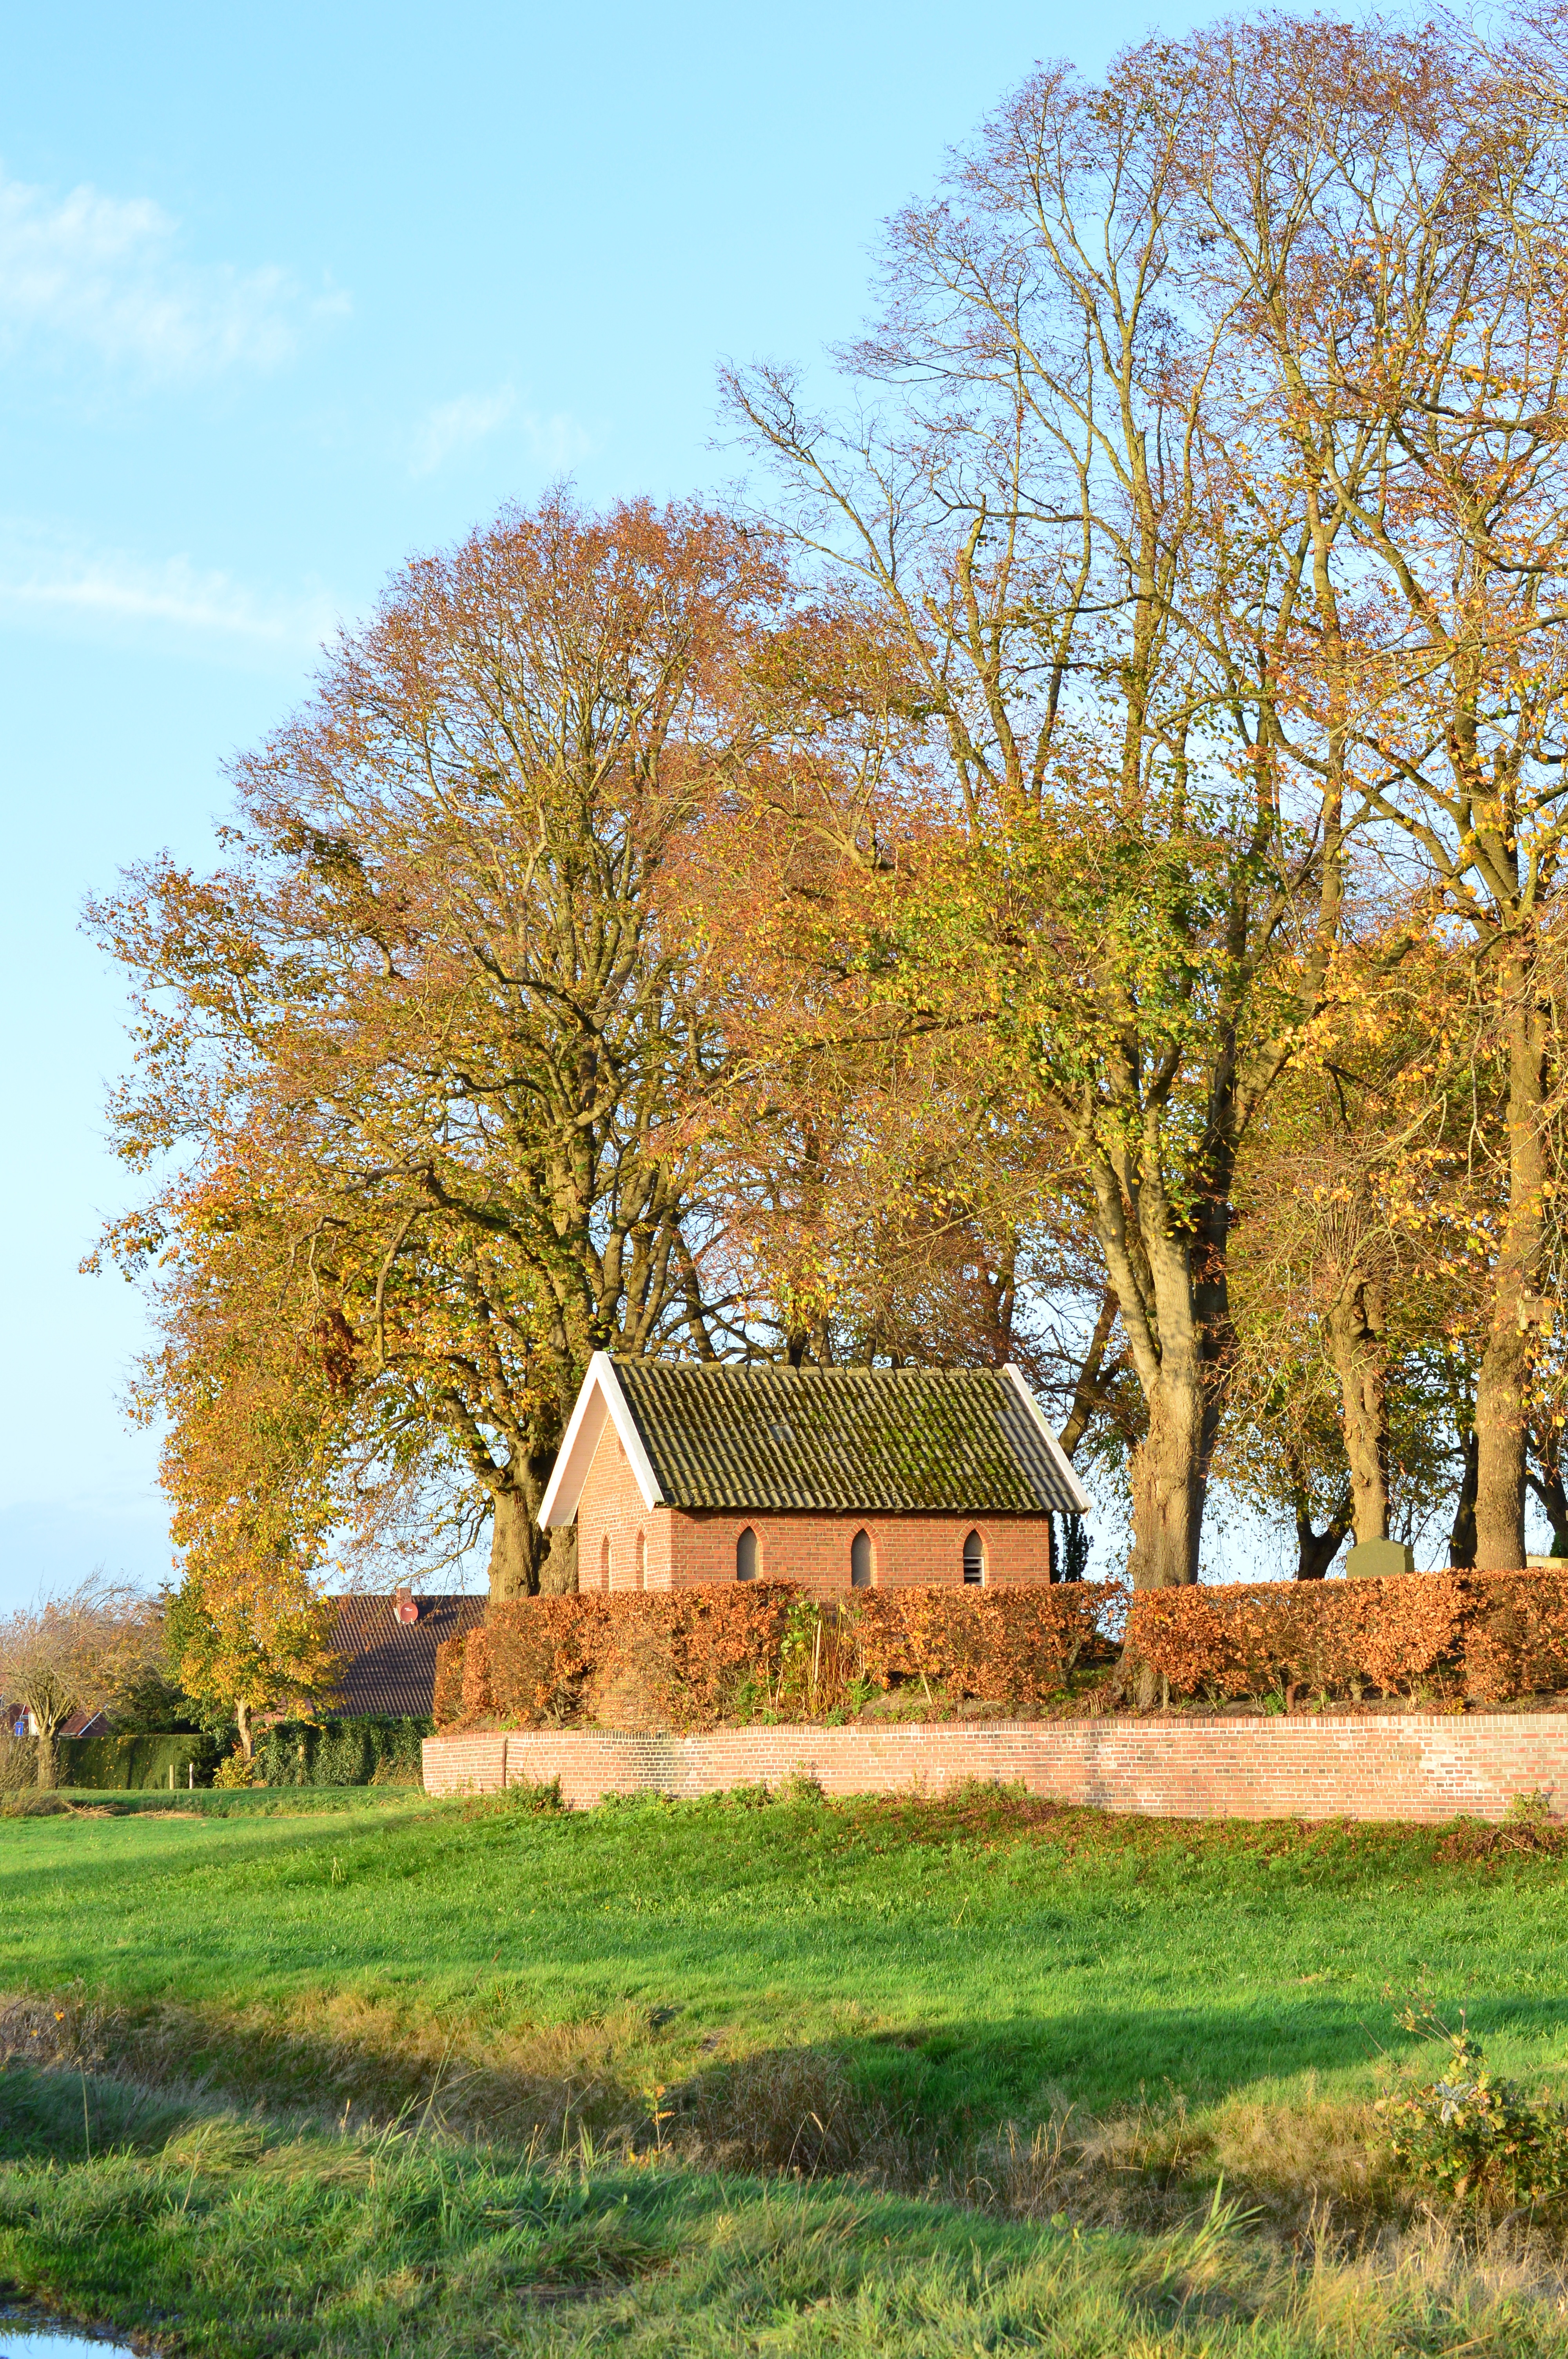
landscape, tree, nature, grass, plant, sky, farm, lawn, meadow, leaf, flower, home, autumn, garden, season, trees, leaves, shrub, estate, woodland, mood, fall color, leaves in the autumn, golden autumn, autumn colours, rural area, woody plant